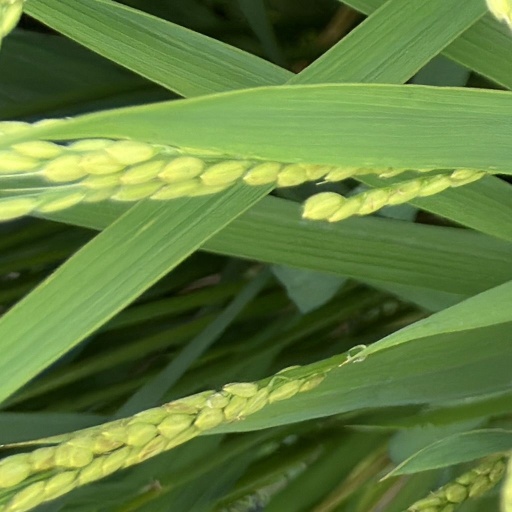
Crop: rice